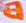
Number: 8